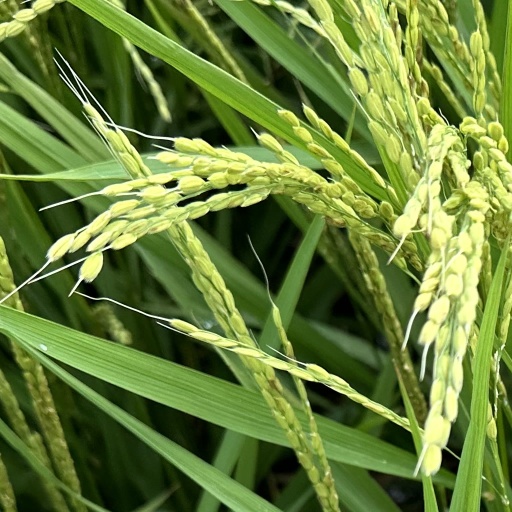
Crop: rice